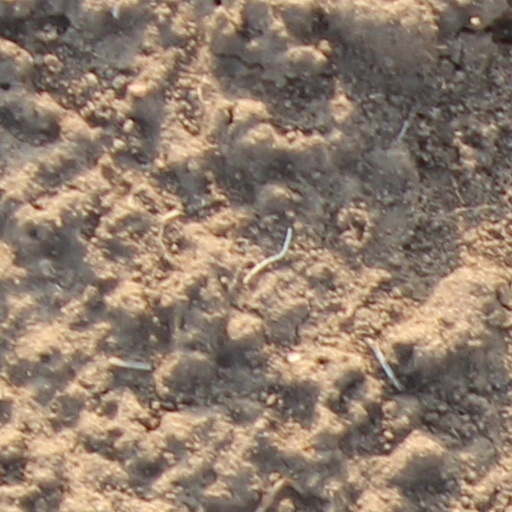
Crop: wheat